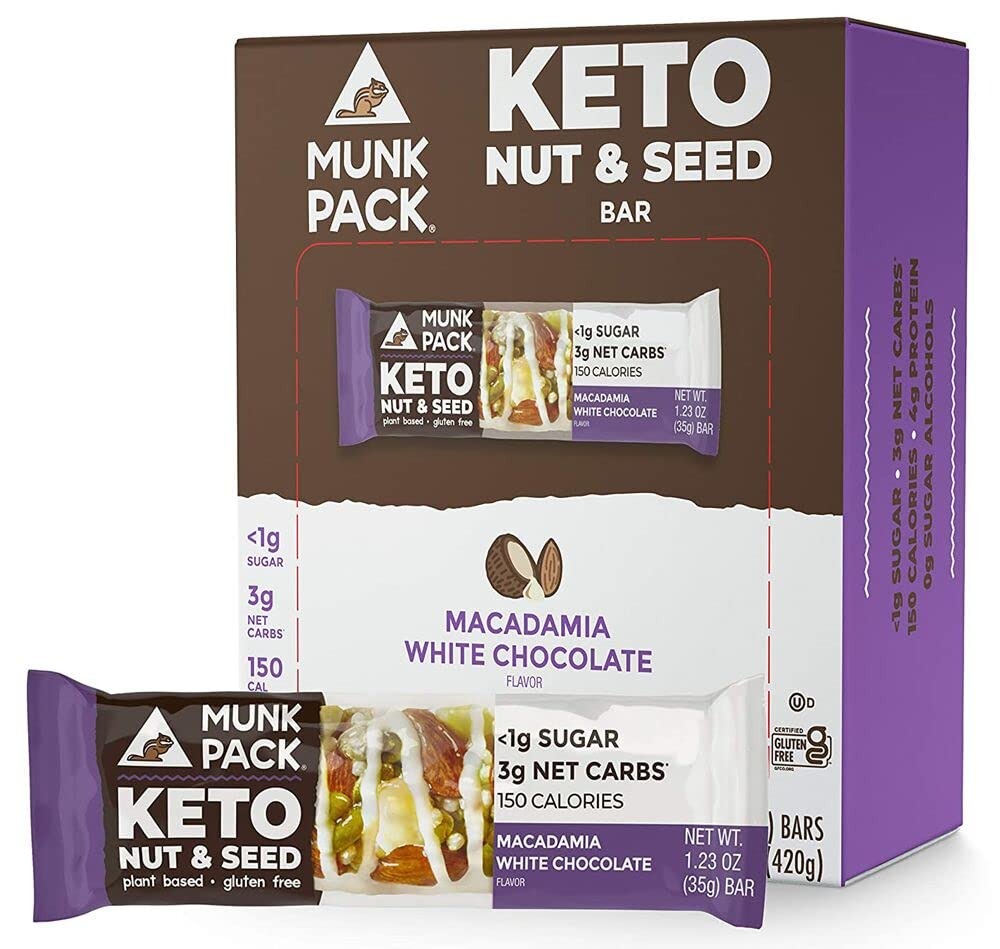
Item Name: Munk Pack Keto Nut & Seed Bar - Macadamia White Chocolate / 12 bars
Bullet Point 1: Low Carb, Low Sugar
Bullet Point 2: Gluten Free, Vegan, Non-GMO
Value: 12.0
Unit: Count

Price: 26.99